County home (Ireland)

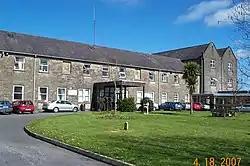
Roscommon's county home

As a symbol of the failure of the newly independent state to provide for the needs of its people, the county home has occasionally featured in fiction.